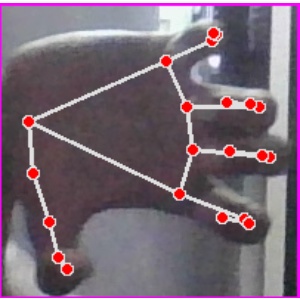
अक्षर: त